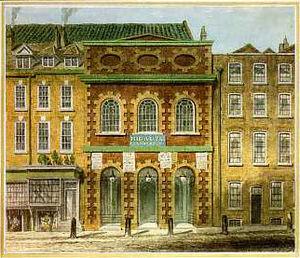
Charles Felix Richard Auguste Le Picq est un danseur, maître de ballet et chorégraphe français né à Strasbourg le 2 mars 1745 et mort à Saint-Pétersbourg le 29 octobre 1806.
Domenico Carlo Maria Dragonetti, dit il Drago, était un contrebassiste et compositeur italien de la fin du XVIIIᵉ et du début du XIXᵉ siècle.
La Symphonie nᵒ 103 en mi bémol majeur, « Roulement de timbales », Hob. I: 103, de Joseph Haydn a été composée en 1795. Elle est l'avant-dernière des douze symphonies dites « londoniennes », considérées comme les plus belles de Haydn. La création eut lieu à Londres le 2 mars 1795.
Sir John Vanbrugh, né le 24 janvier 1664 et mort le 26 mars 1726, est un architecte et dramaturge britannique. On lui doit notamment l'édification de palais de Blenheim et du château Howard. Il rédigea également deux comédies engagées et argumentées : La Rechute ou la Vertu en danger en 1696 et L'Épouse outragée en 1697. Toutes deux furent de grands succès de scène mais furent à l'origine de nombreuses controverses.
Georg Friedrich Haendel [ˈɡeːɔʁk ˈfʁiːdʁɪç ˈhɛndəl] ou Georg Friederich Händel est un compositeur allemand, devenu sujet anglais, né le 23 février 1685 à Halle-sur-Saale et mort le 14 avril 1759 à Westminster.
William Capon, né le 6 décembre 1757 à Norwich et mort le 26 septembre 1827 à Londres, est un artiste anglais.